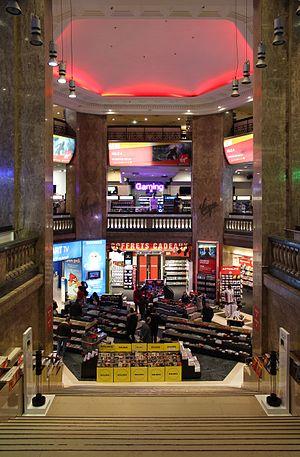
Les Galeries Lafayette Champs-Élysées sont un grand magasin du Groupe Galeries Lafayette, une des trois implantations à Paris de l’enseigne Galeries Lafayette.